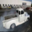
Label: pickup_truck